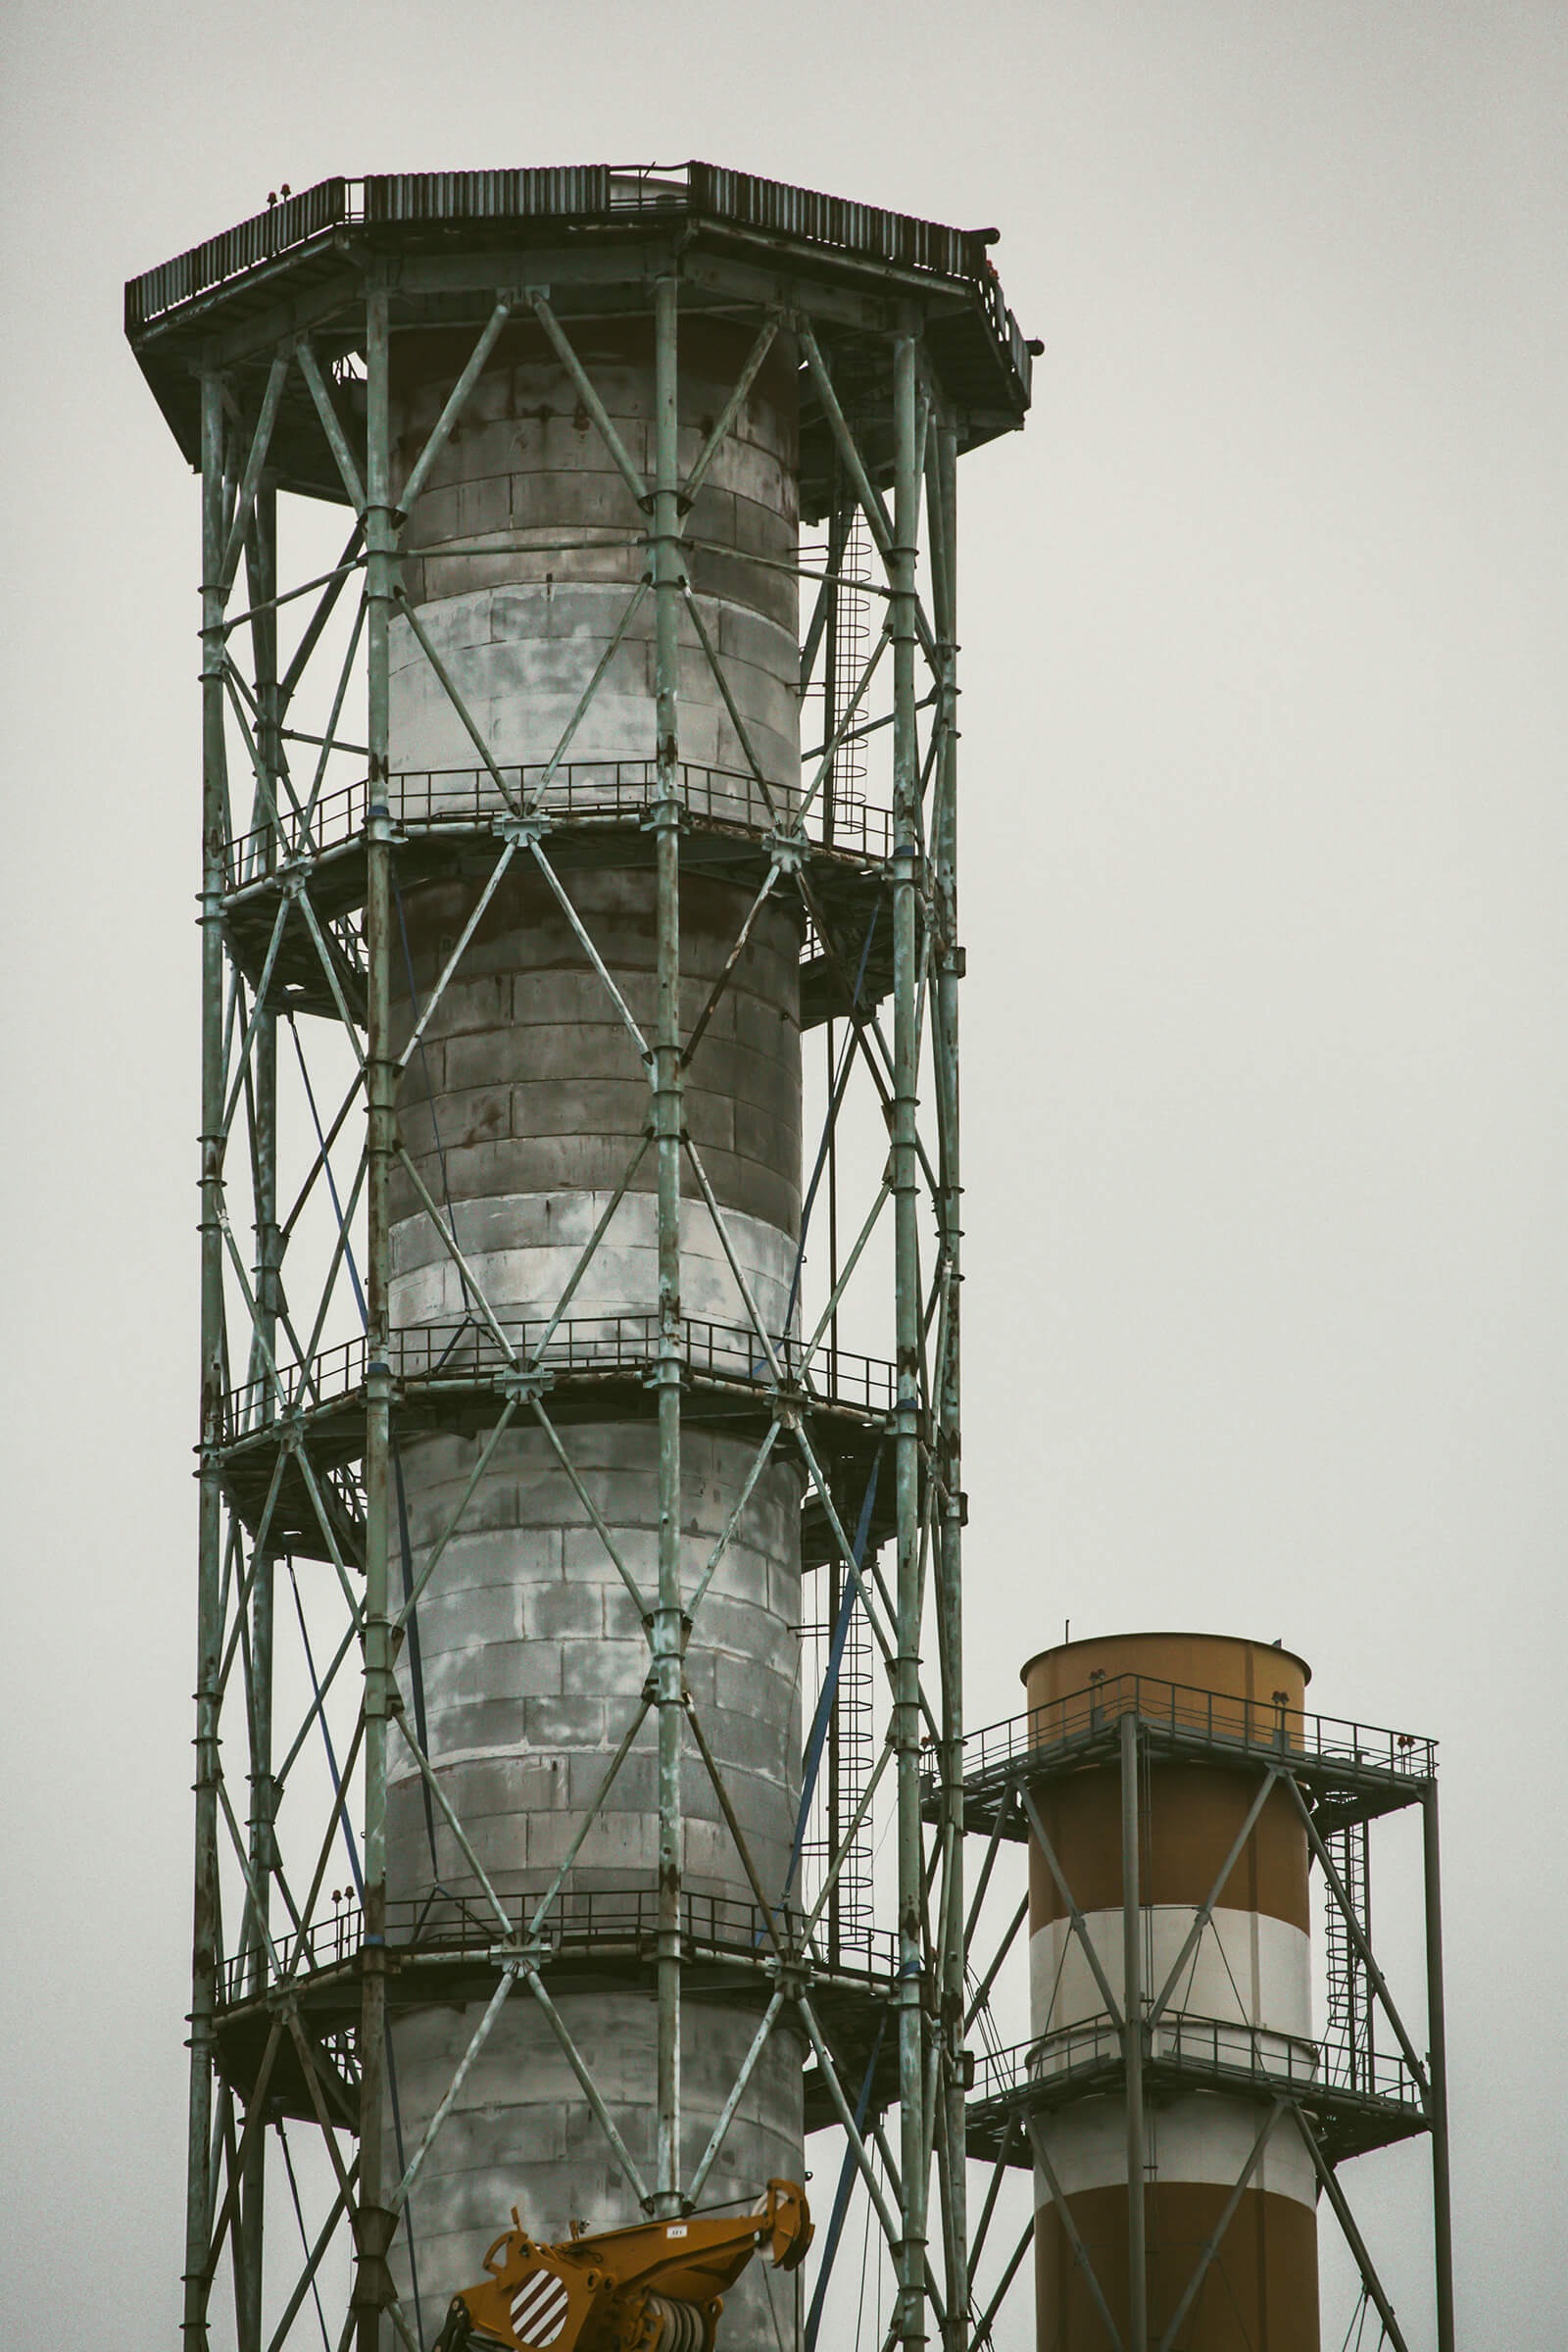
structure, tower, mast, electricity, water tower, scaffolding, observation tower, control tower